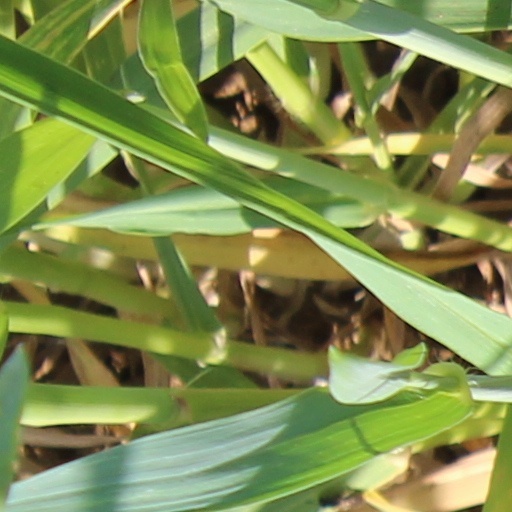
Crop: wheat